American (word)

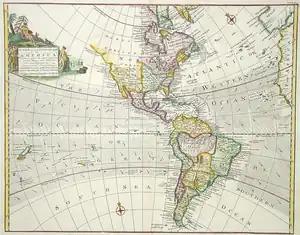
British map of the Americas in 1744

Thomas Jefferson, newly elected president in May 1801 wrote, "I am sure the measures I mean to pursue are such as would in their nature be approved by every American who can emerge from preconceived prejudices; as for those who cannot, we must take care of them as of the sick in our hospitals. The medicine of time and fact may cure some of them."